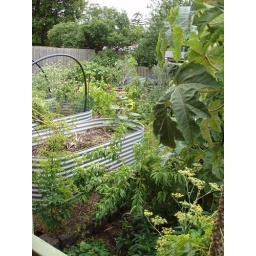
View from the mudroom door diagonally across to back yard beside the mountain paw paw and over the raised beds.